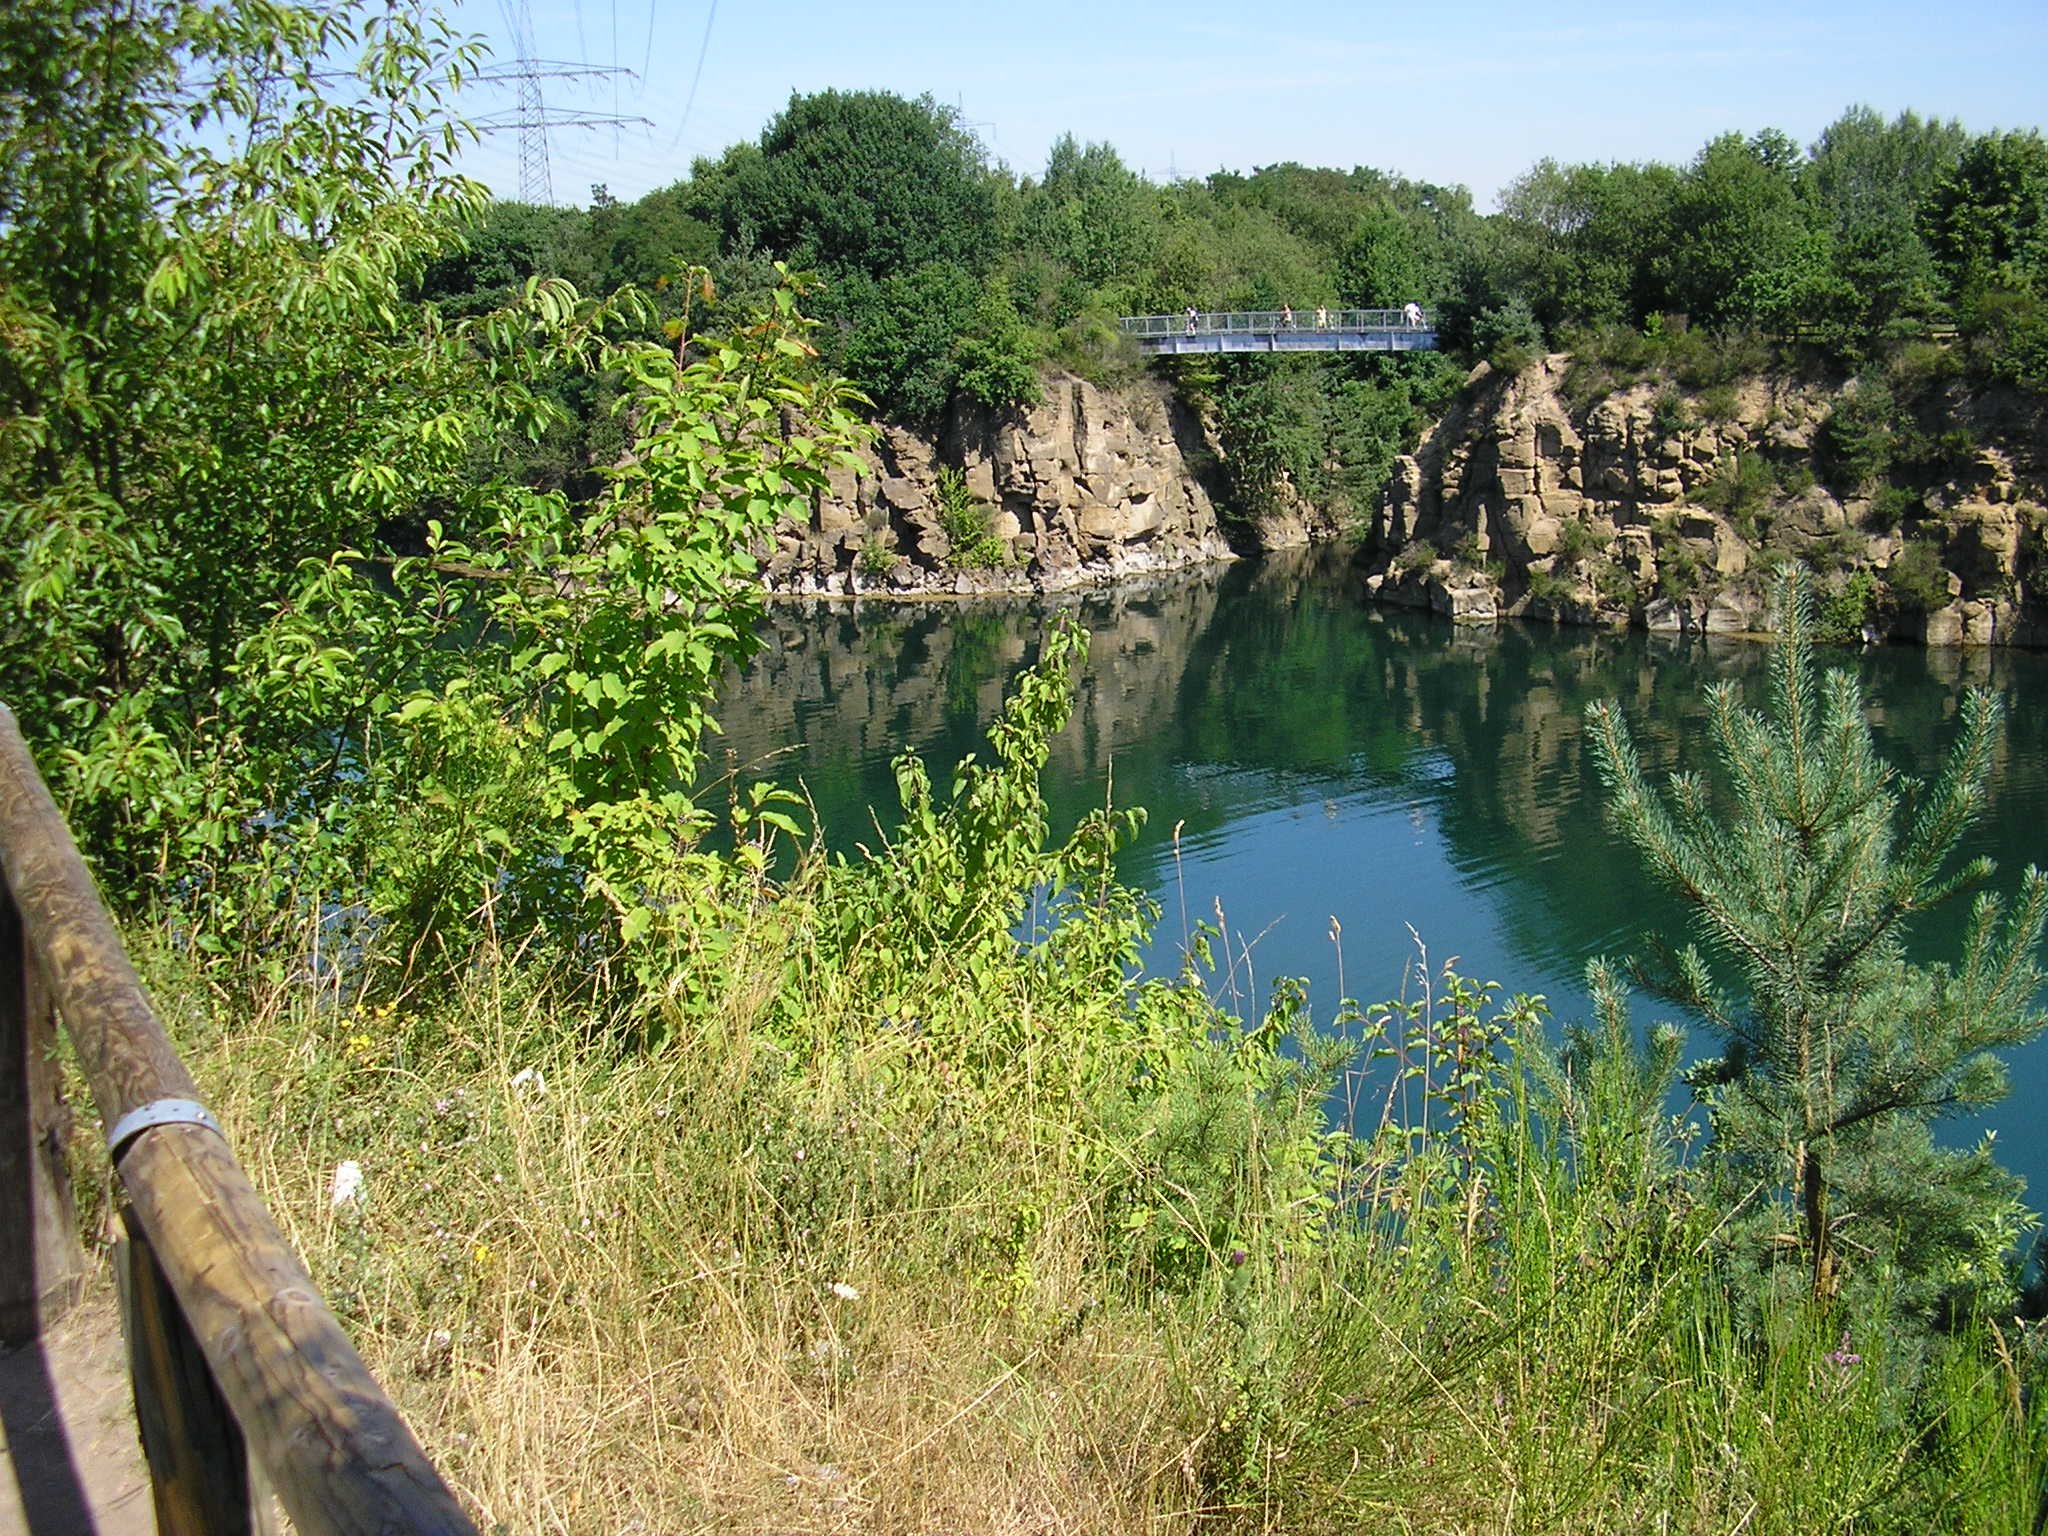
landscape, tree, water, bridge, lake, river, pond, jungle, reservoir, waterway, wetland, nature reserve, fish pond